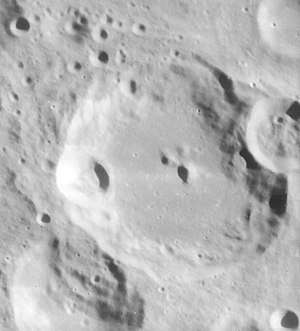
Biela (månekrater)
Biela er et nedslagskrater på Månen. Det befinder sig i det forrevne sydlige højland på Månens forside og er opkaldt efter den tysk-østrigske officer og astronom Wilhelm von Biela.